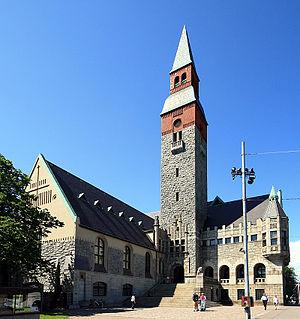
Le musée national de Finlande est un musée présentant l'histoire et la culture de la Finlande, des temps préhistoriques à nos jours en exposant des objets et en mettant en perspective l'histoire culturelle de la Finlande.